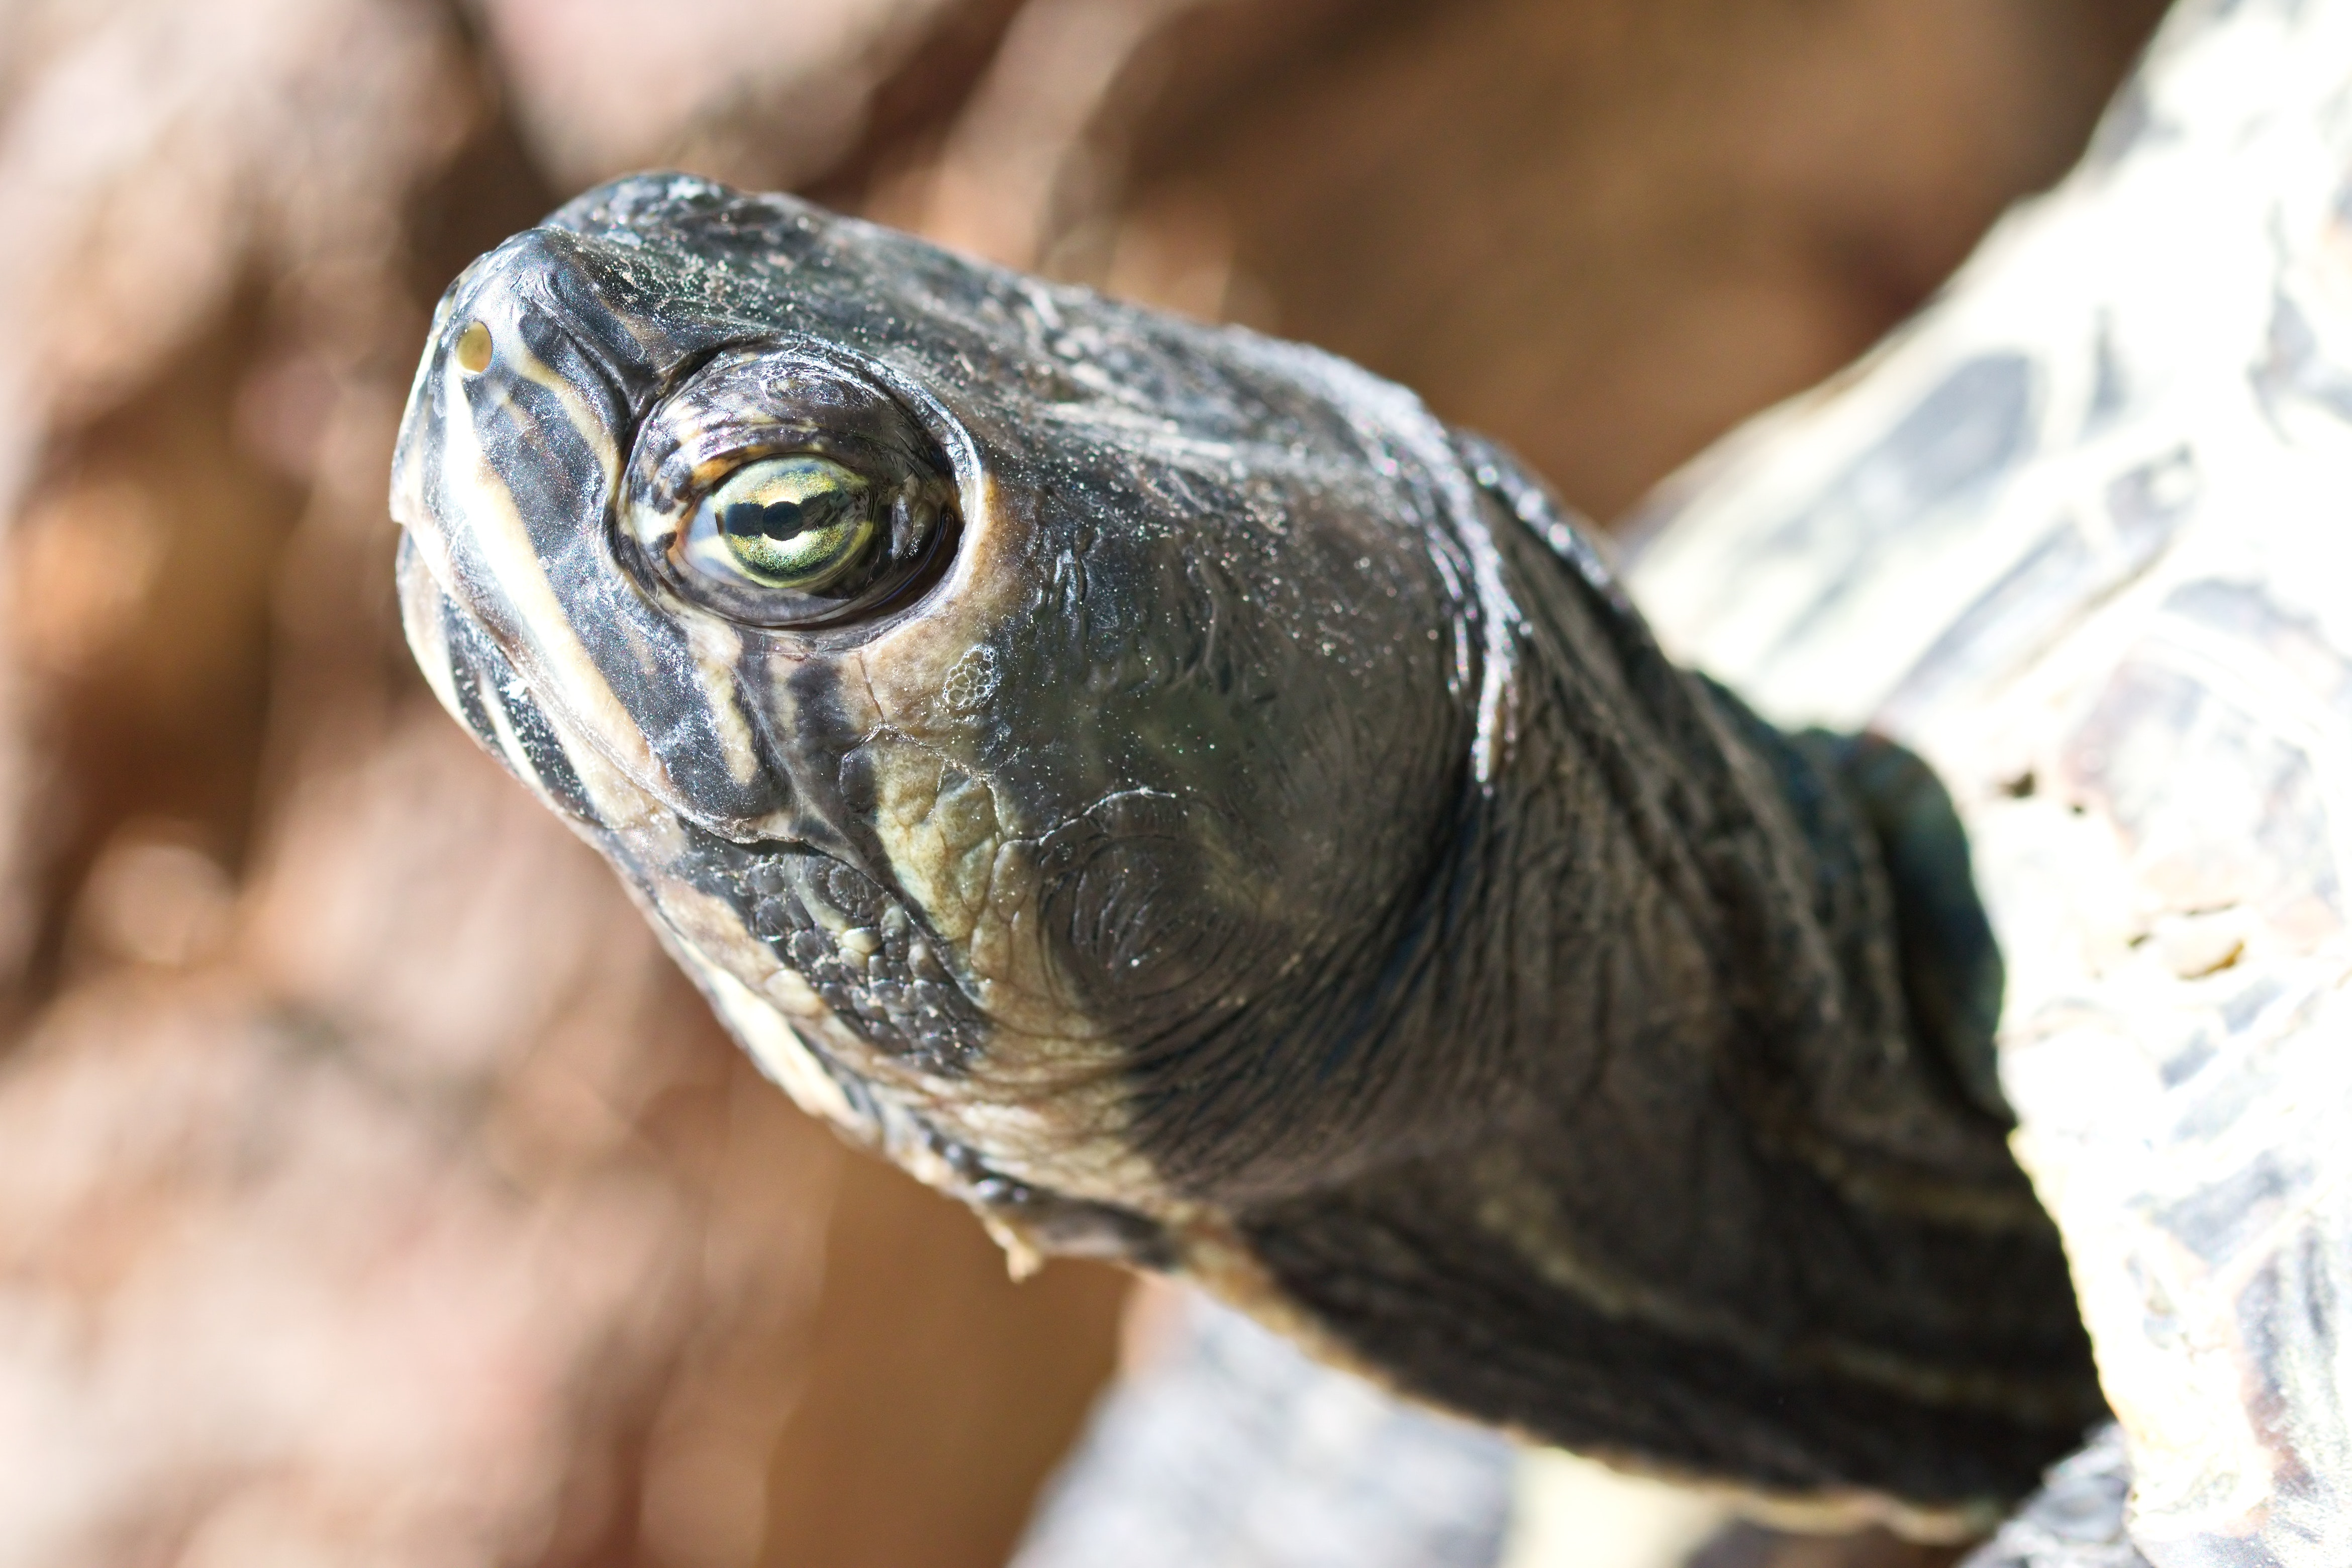
reptile, tortoise, turtle, Pond turtle, organism, box turtle, adaptation, terrapin